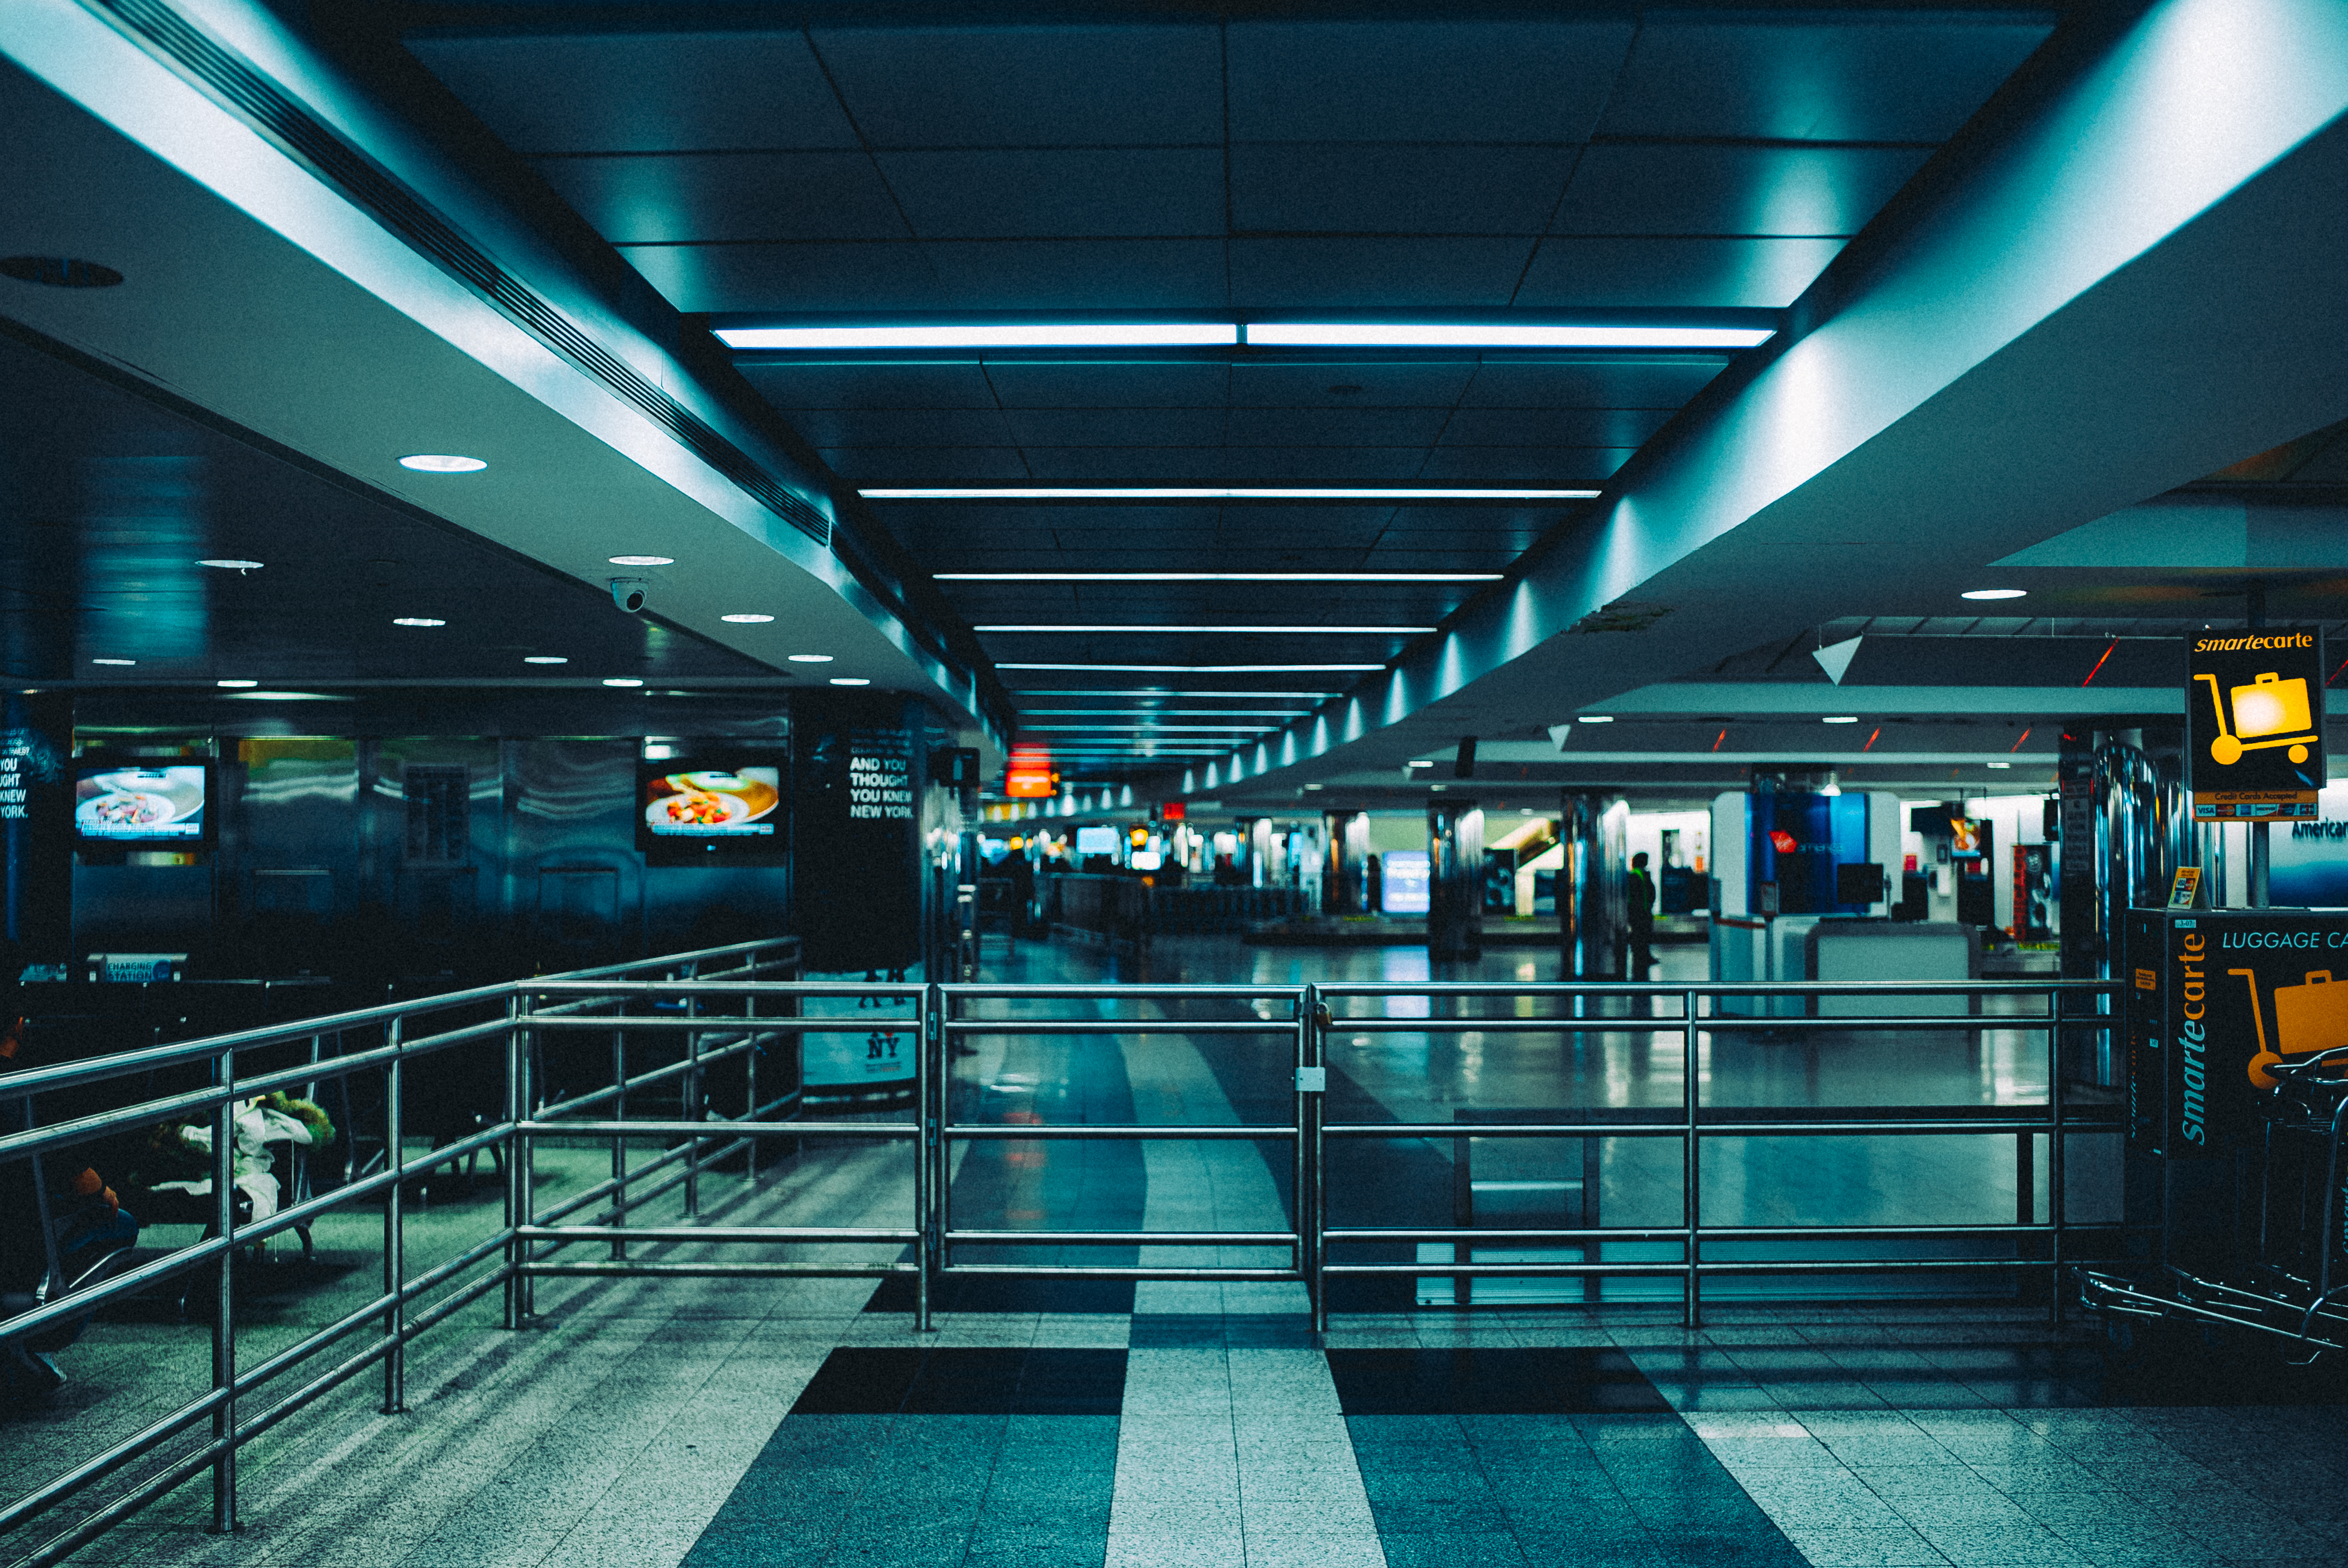
airport, station, public transport, interior design, airport terminal, terminal